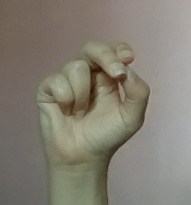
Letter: gaaf